Takanori Nagase

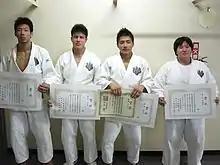
Nagase (left), representing the University of Tsukuba, after winning the half-middleweight gold at 2013 All Japan University Championships. His former teammate, An Chang-rim (second from the right), also won the lightweight title for their university.

Nagase is a double Olympic champion at under 81 kg, winning gold in both 2020 (2021) and 2024. He won bronze in 2016. His other achievements include the Universiade in Kazan in 2013, the Grand Slam in Tokyo in 2013 and 2014, the All Japan Championships, the IJF Masters in Rabat and the World Judo Championships in 2015.